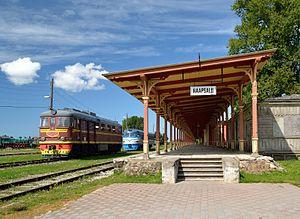
Le quai couvert de la gare d’Haapsalu en Estonie. Construit en 1906–1907, long de 216 m, il était à l’époque le plus long d’Europe. La gare est aujourd’hui déconnectée du réseau mais sert pour un musée ferroviaire.
Haapsalu est une ville de la côte Ouest de l'Estonie, dans le comté de Lääne. En 2004, la population est de 11 876 habitants. Elle est surnommée la Venise de la Baltique et demeure une station balnéaire prisée par les touristes.